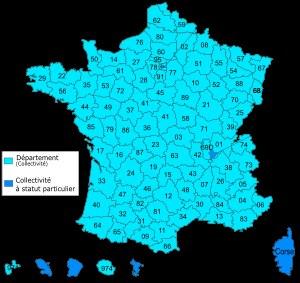
L'organisation territoriale de la France, découpage du territoire national en subdivisions administratives hiérarchisées, repose, depuis les lois de décentralisation de 1982, sur un équilibre entre des collectivités territoriales, administrées par des conseils élus et dotées d’une autonomie de gestion réelle, et des services déconcentrés de l'État non élus mais chargés de garantir l’unité de la République et le principe d'égalité devant la loi.